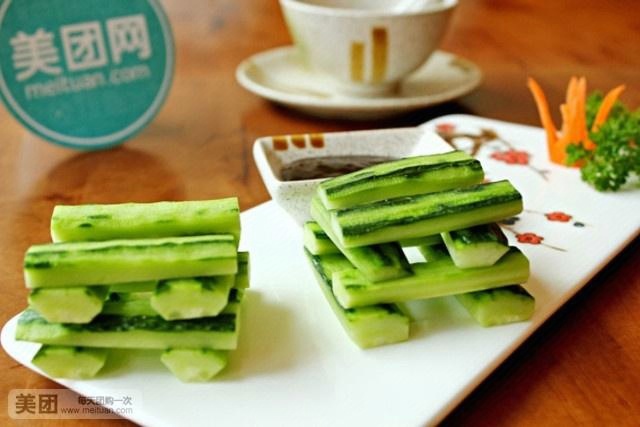
Label: cucumber